Mount Sinai Health System

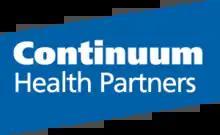

On January 9, 1997, St. Luke's-Roosevelt entered into a partnership with Beth Israel Medical Center forming the Greater Metropolitan Health Systems, Inc. In April 1998, Greater Metropolitan Health Systems, Inc. was renamed Continuum Health Partners. The entity served as a parent corporation while the two hospital centers continued as separate business entities with their own constituent hospital campuses.